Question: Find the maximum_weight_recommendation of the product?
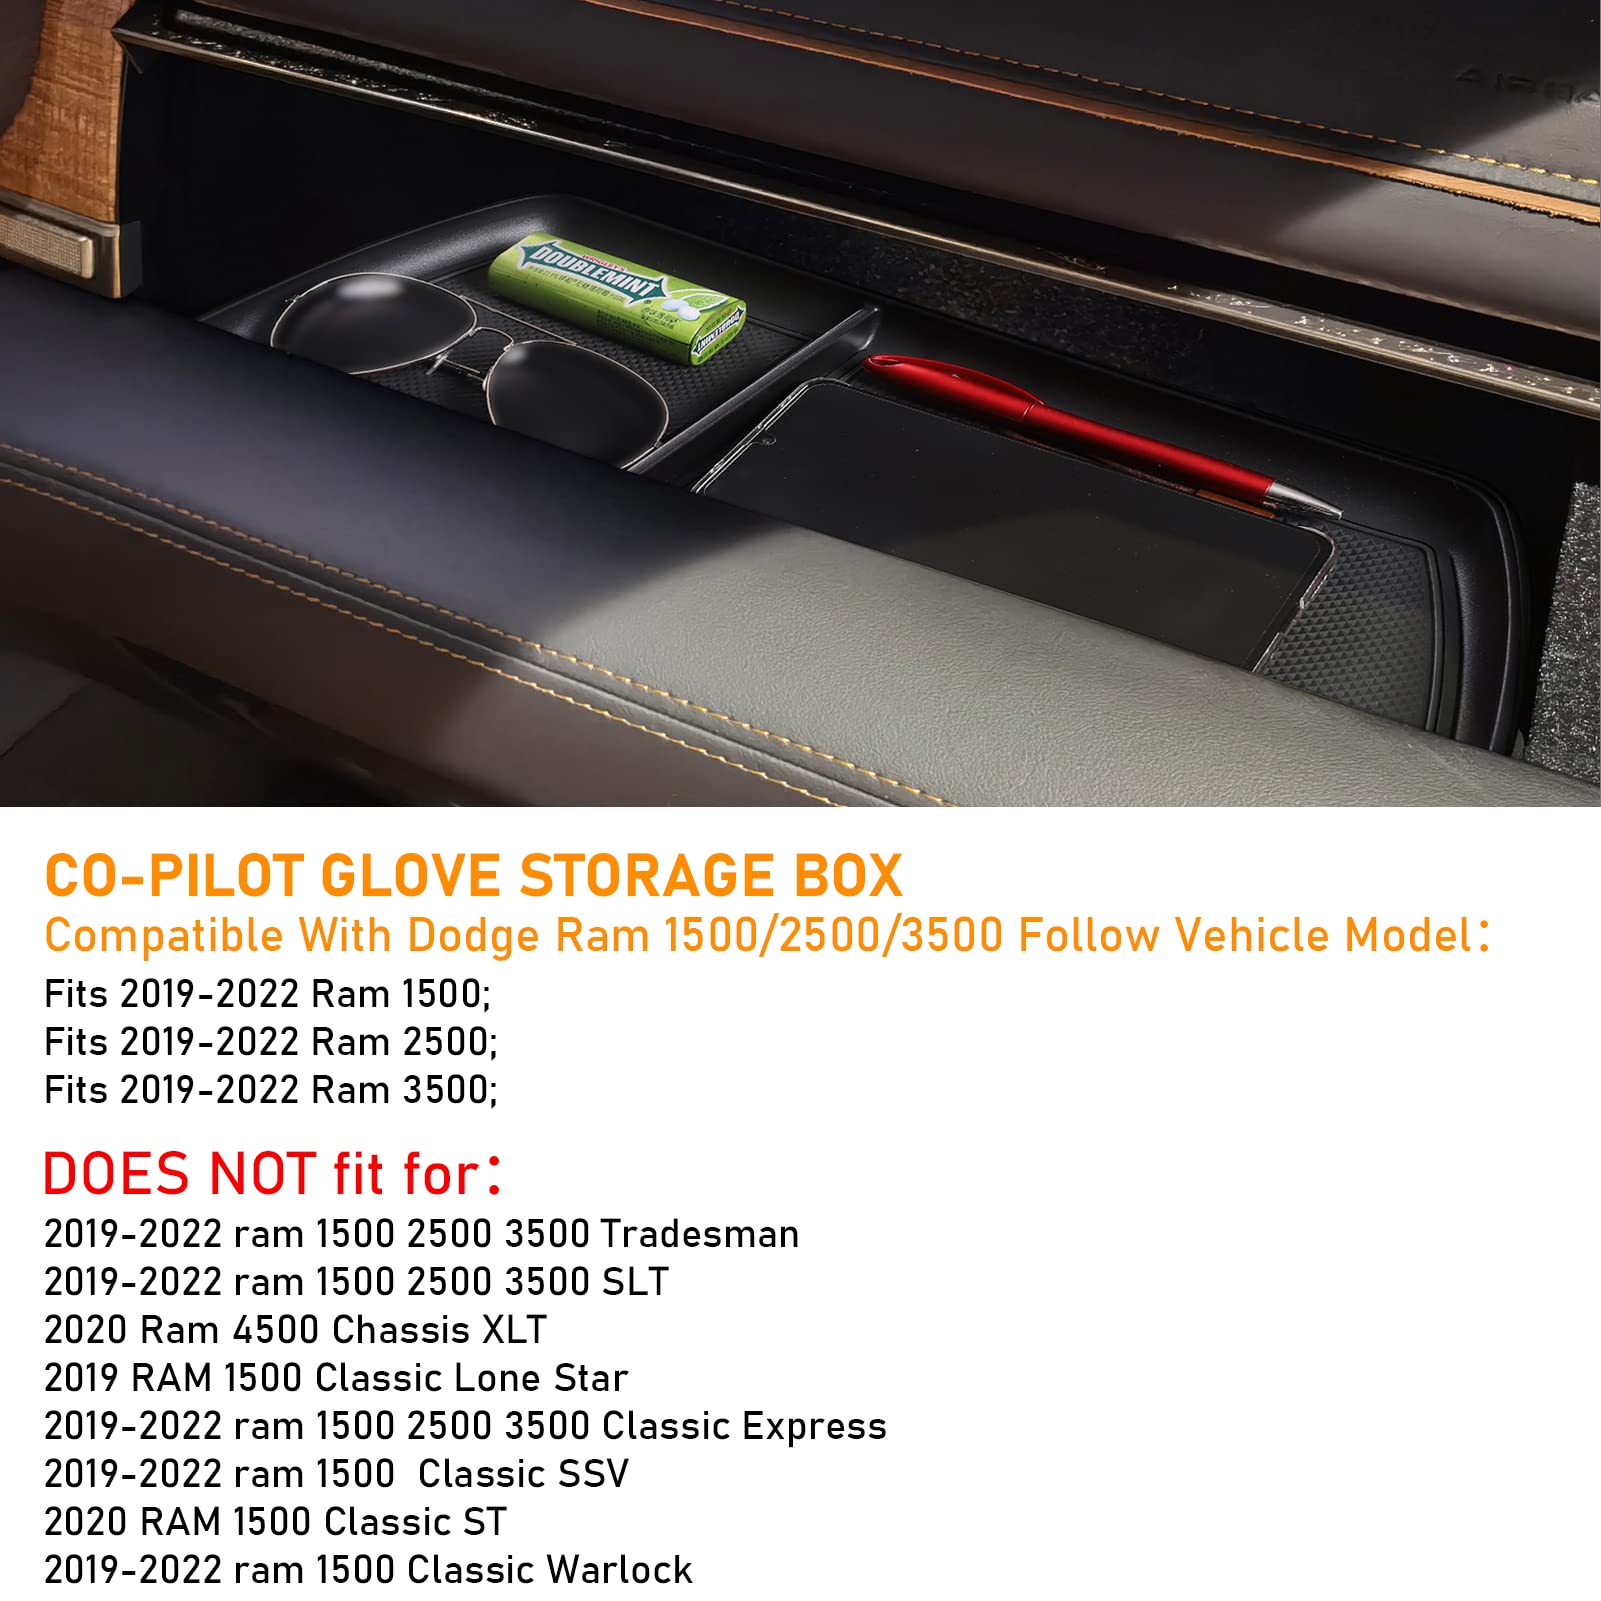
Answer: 1500.0 gram